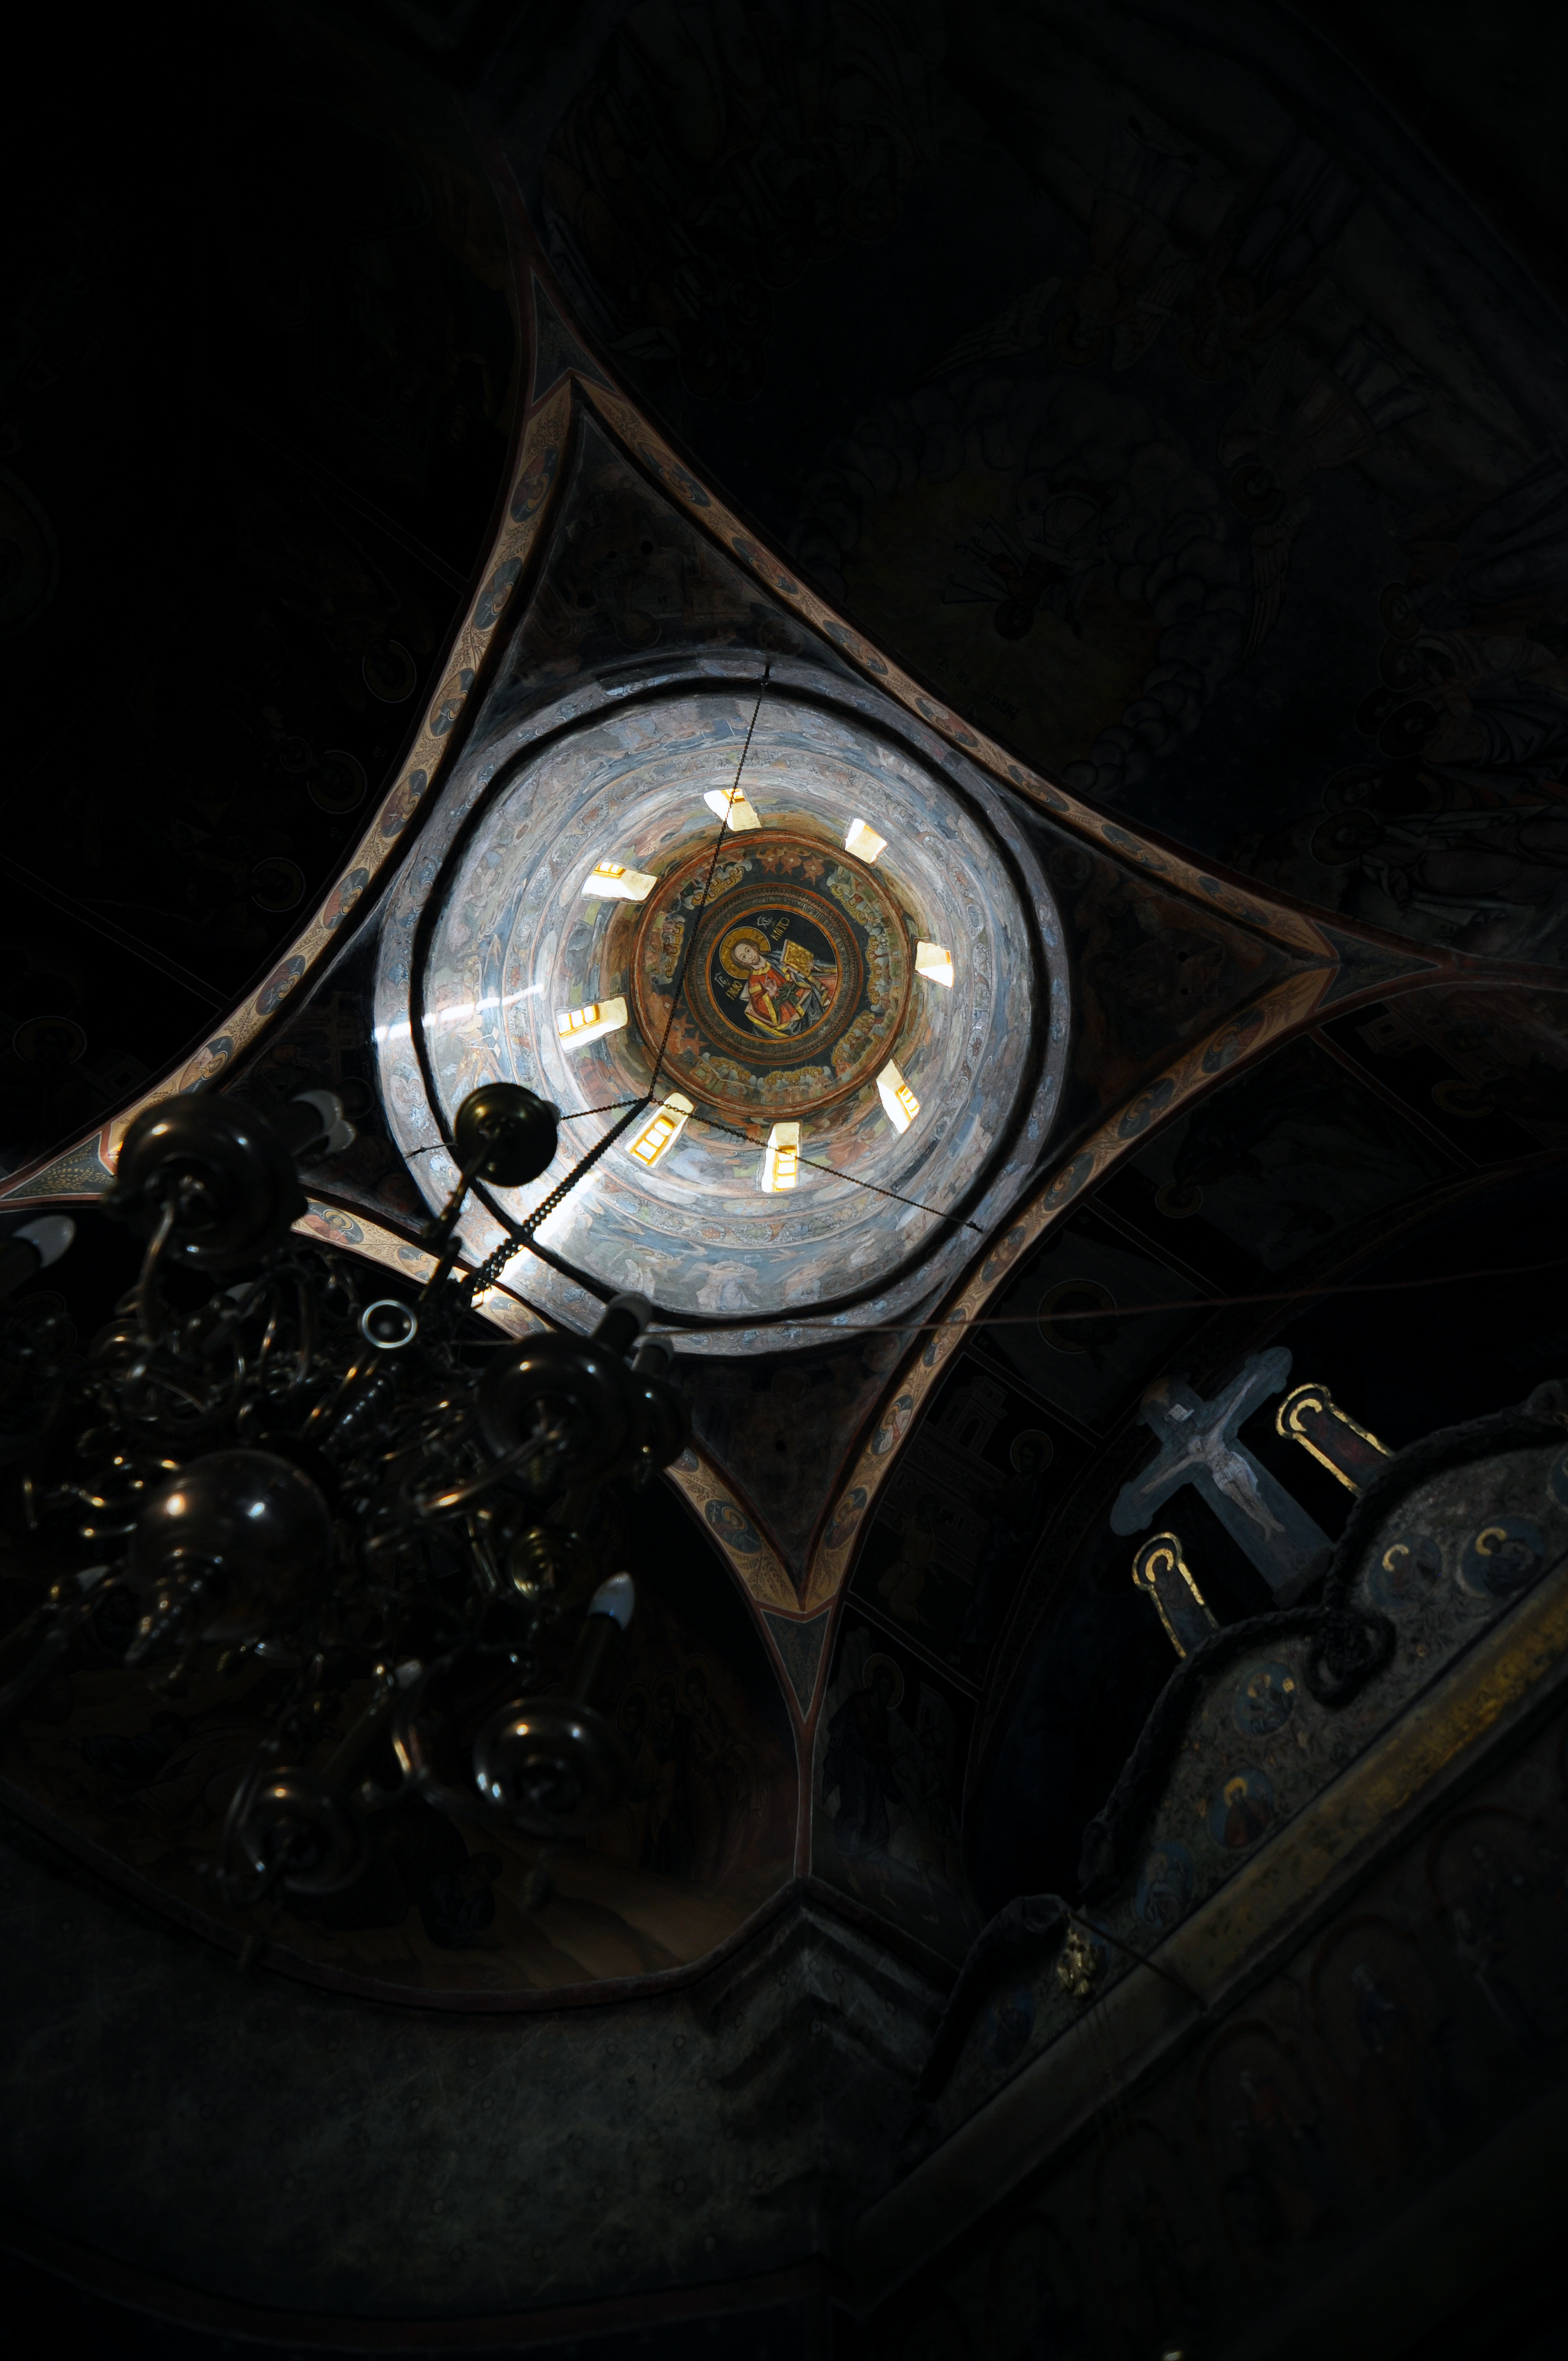
watch, light, architecture, photography, interior, glass, monument, photo, darkness, church, cross, black, lighting, close up, photos, art, de, iconography, monastery, fotografie, romana, orthodox, vaulting, eastern, fresco, dome, murals, icon, oldchurch, romania, icons, roumanie, bor, biserica, arhitectura, wallachia, orthodoxy, lumina, cruce, cupola, pendentives, pendentive, pandantiv, pandantivi, romanian, icoana, icoane, iconostas, iconostasis, ortodoxa, patrimoniu, ortodox, fresca, frescoes, noncoloursincolour, manastirea, manastire, cladire, valahia, tararomaneasca, christpantocrator, pantokrator, sinaia, turla, boltire, 1695, mihaicantacuzino, parvumutu, lmiphiima1669101, macro photography, eik n